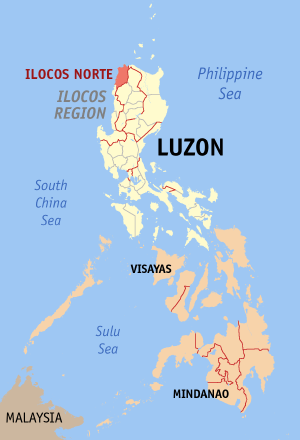
Ilocos Norte est une province des Philippines située au nord-ouest de l'île de Luçon et qui fait partie de la région d'Ilocos. La capitale provinciale est Laoag.